Irma Vila

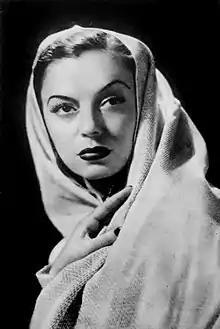

Armida Rojo Gamboa (14 September 1916 – 22 May 1993), known by her stage name Irma Vila, was a Mexican singer and actress.